2022 FIFA World Cup

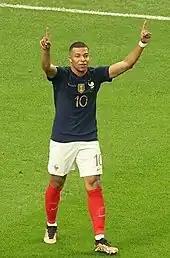
France forward Kylian Mbappé won the Golden Boot award after scoring eight goals in the tournament, the most since Ronaldo in 2002.

The match between Denmark and Tunisia ended as a goalless draw; both teams had goals disallowed by offside calls. Danish midfielder Christian Eriksen made his first major international appearance since suffering a cardiac arrest at the UEFA Euro 2020. Defending champions France went a goal behind to Australia, after a Craig Goodwin goal within ten minutes. France, however, scored four goals, by Adrien Rabiot, Kylian Mbappé and two by Olivier Giroud to win 4–1. The goals tied Giroud with Thierry Henry as France's all-time top goalscorer. Mitchell Duke scored the only goal as Australia won against Tunisia. This was their first World Cup win since 2010. Mbappé scored a brace as France defeated Denmark 2–1. This was enough for France to qualify for the knockout round—the first time since Brazil in 2006 that the defending champions progressed through the opening round. Mathew Leckie scored the only goal as Australia defeated Denmark 1–0, qualifying for the knockout round as runners-up with the win. Wahbi Khazri scored for Tunisia against France in the 58th minute. Although Antoine Griezmann equalised in stoppage time it was overturned for offside. Tunisia finished third in the group, as they required a draw in the Denmark and Australia game.